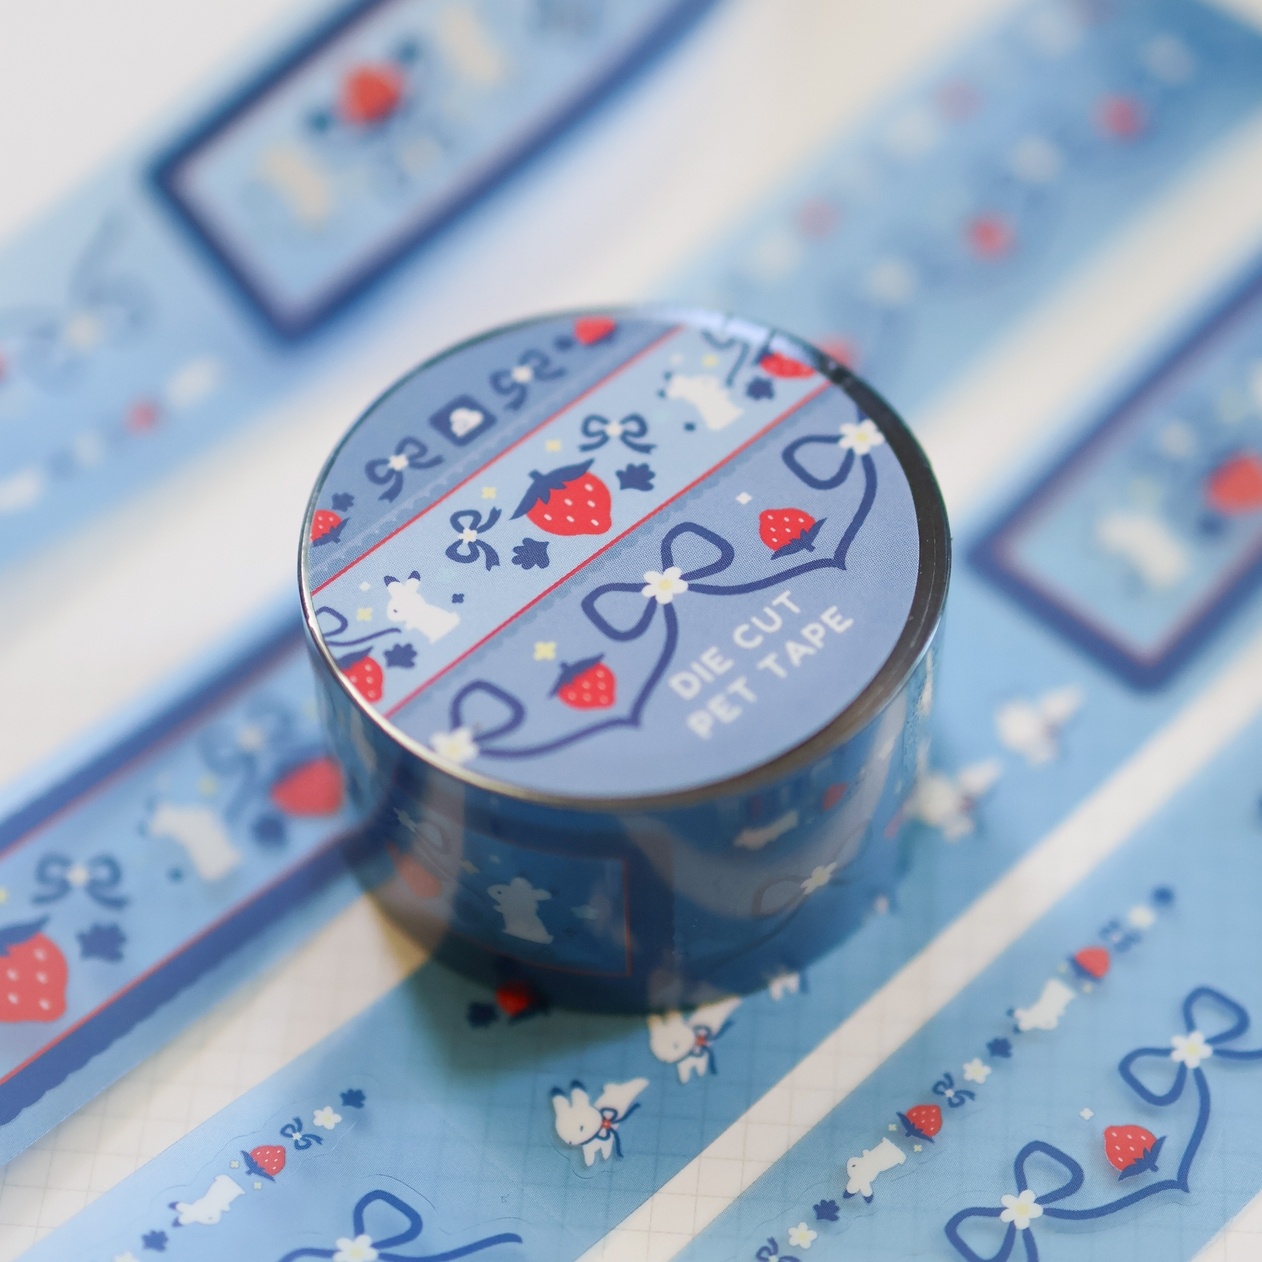
Thousand Skies Kiss Cut Pet Tape - Strawberry Bunnies
Thousand Skies Kiss Cut Pet Tape - Strawberry Bunnies Width: 25mm or 0.98 in Length: 5m or 16 ft PET tape / clear tape Matte surface Made in China Designed in San Jose, California ©Thousandskies
Brand: Thousand Skies
Category: Animals & Pet Supplies > Pet Supplies > Pet Biometric Monitors